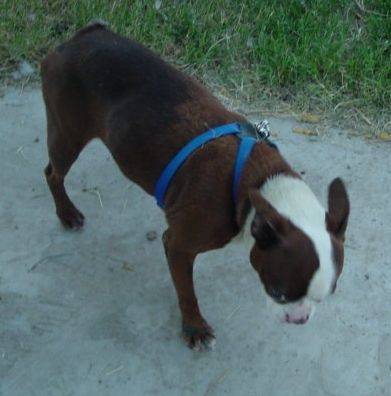
Label: dog